Kii-Temma Station

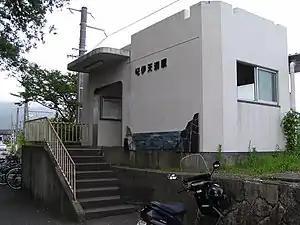
Kii-Temma Station, August 2005

is a passenger railway station in located in the town of Nachikatsuura, Higashimuro District, Wakayama Prefecture, Japan, operated by West Japan Railway Company (JR West).